Tom Lockyer

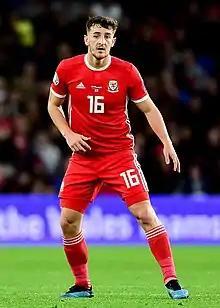
Lockyer with Wales in 2019

Thomas Alun Lockyer (born 3 December 1994) is a Welsh professional footballer who last played as a centre back for club Luton Town. At international level he plays for the Wales national team.